Ram Jhula

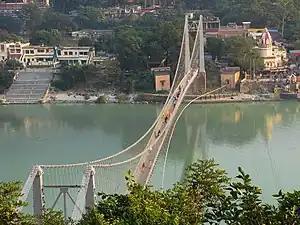
Ram Jhula Bridge view from Muni Ki Reti

Ram Jhula is an iron suspension bridge across the river Ganges, located north-east from the center of the city of Rishikesh in the Indian state of Uttarakhand. The bridge connects the Sivananda Nagar area of Muni Ki Reti in the Tehri Garhwal district to the Swargashram area of Rishikesh in the Pauri Garhwal district, crossing the river from west to east. Built in the year 1986, the bridge is one of the iconic landmarks of Rishikesh.